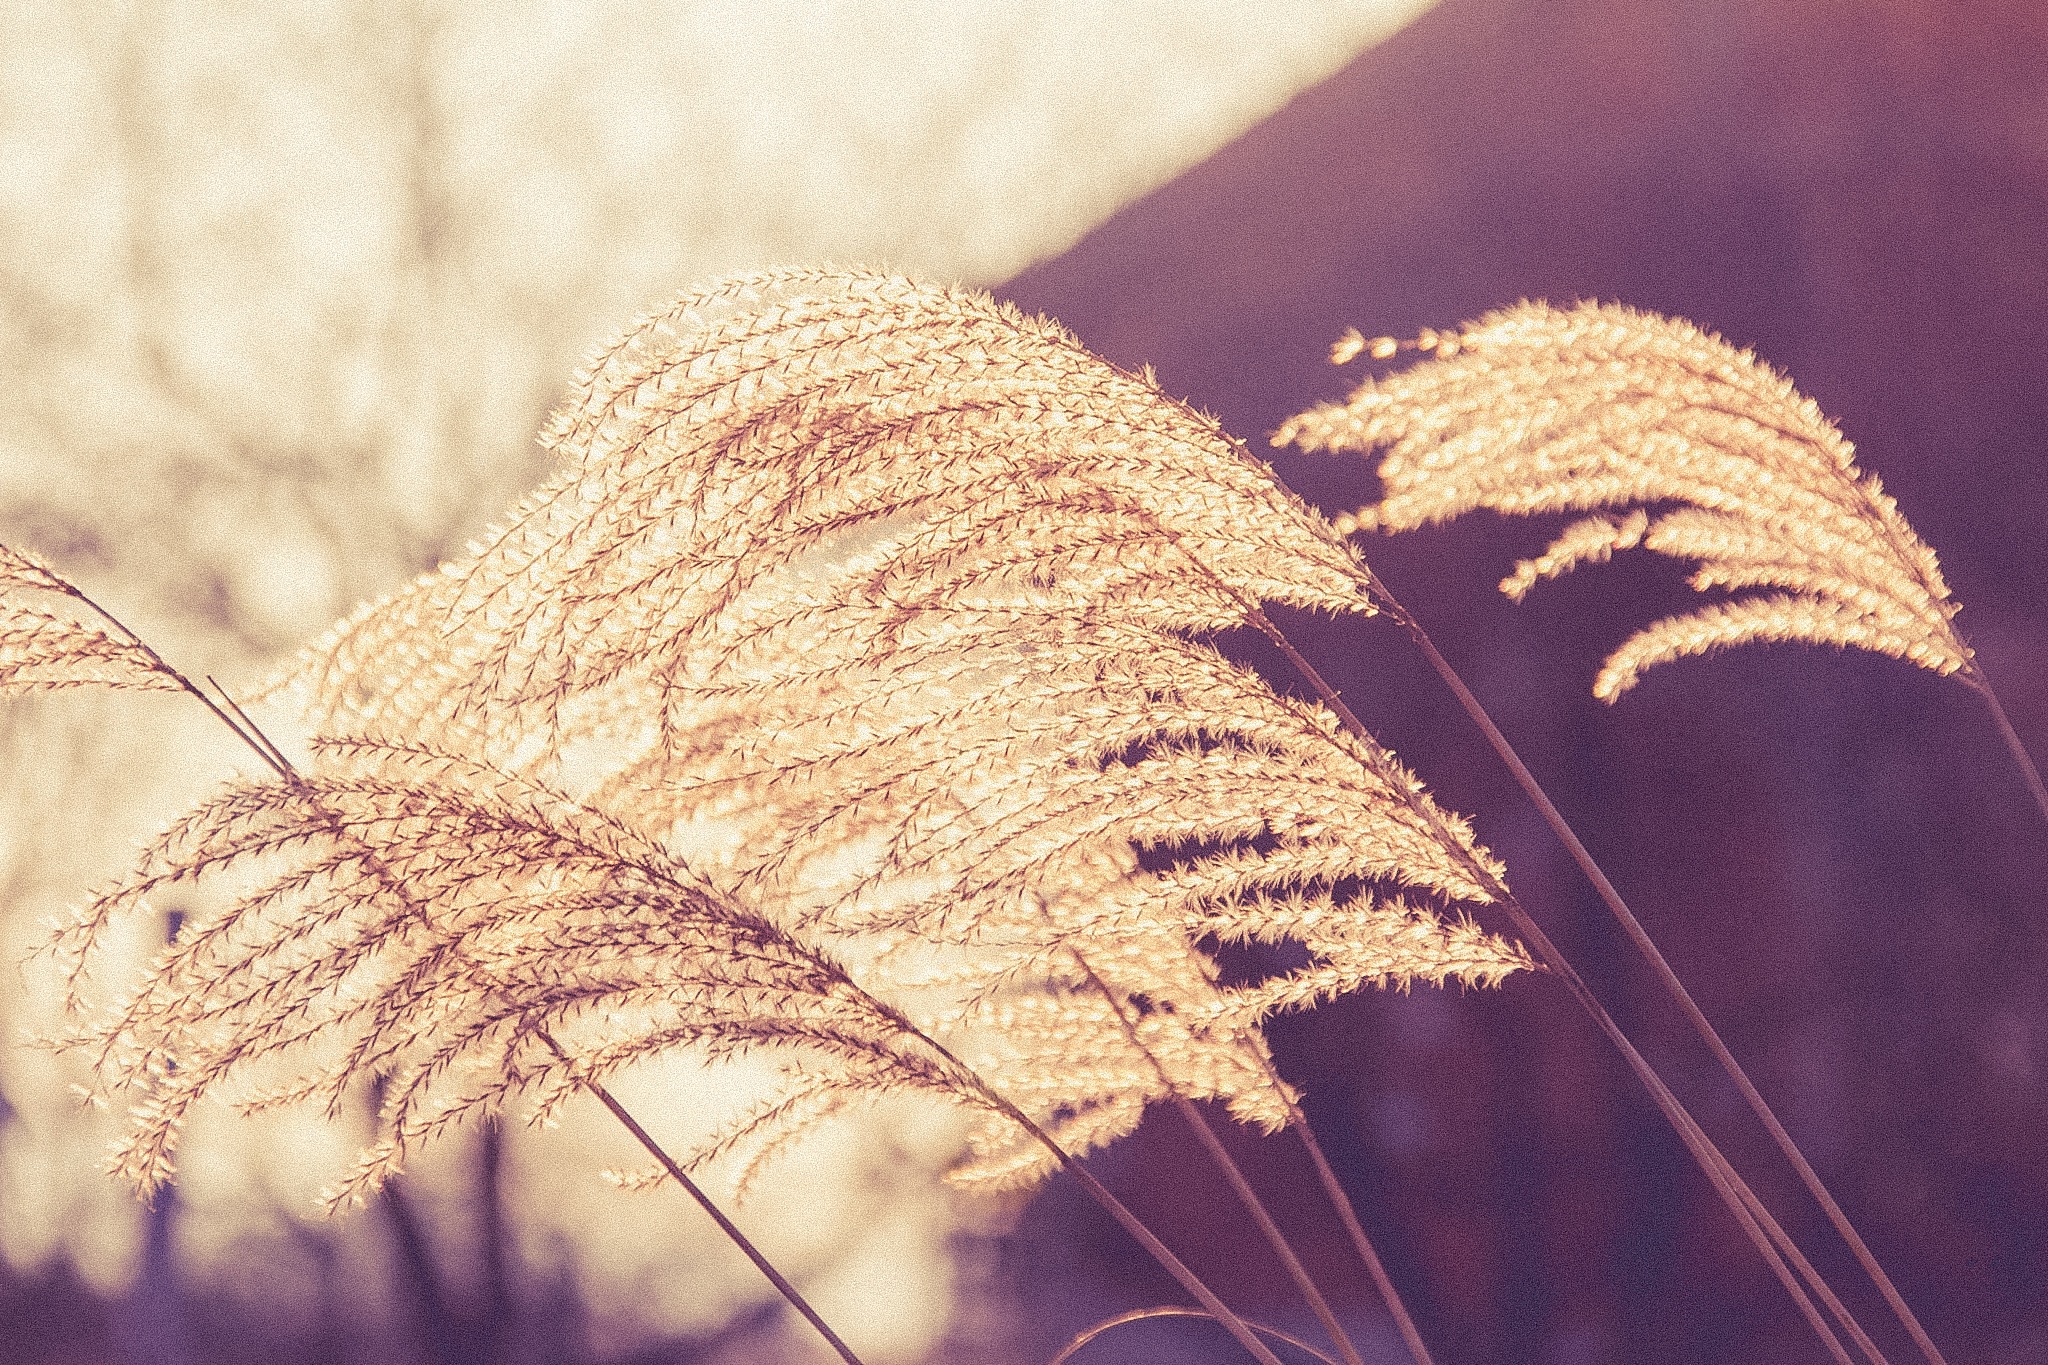
tree, nature, grass, branch, plant, sunlight, leaf, flower, frost, autumn, season, close up, macro photography, flowering plant, grass family, land plant